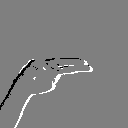
ASL letter: h